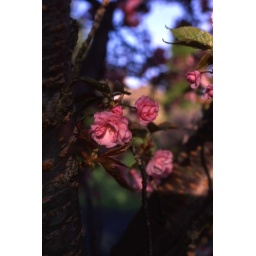
cherry tree by the garage door 5_7_2007